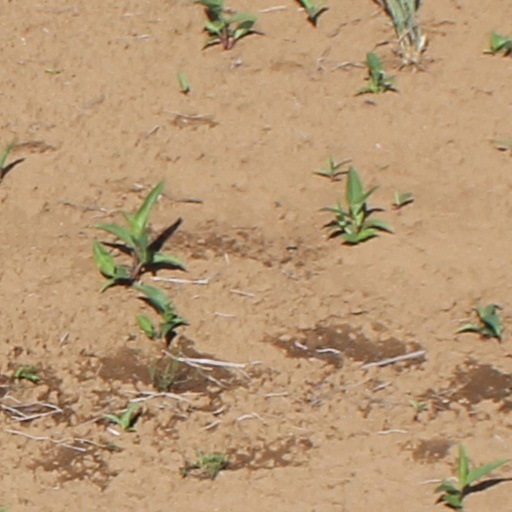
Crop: wheat